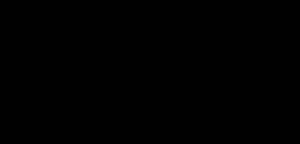
Les caoutchoucs synthétiques sont un type d’élastomère, invariablement polymères. Comme les matières plastiques, ils sont souvent issus d’un combustible fossile. Un élastomère possède une meilleure déformation élastique sous contrainte que la plupart des matériaux et revient à sa forme initiale sans aucune déformation permanente. Son premier usage est la fabrication de pneus.